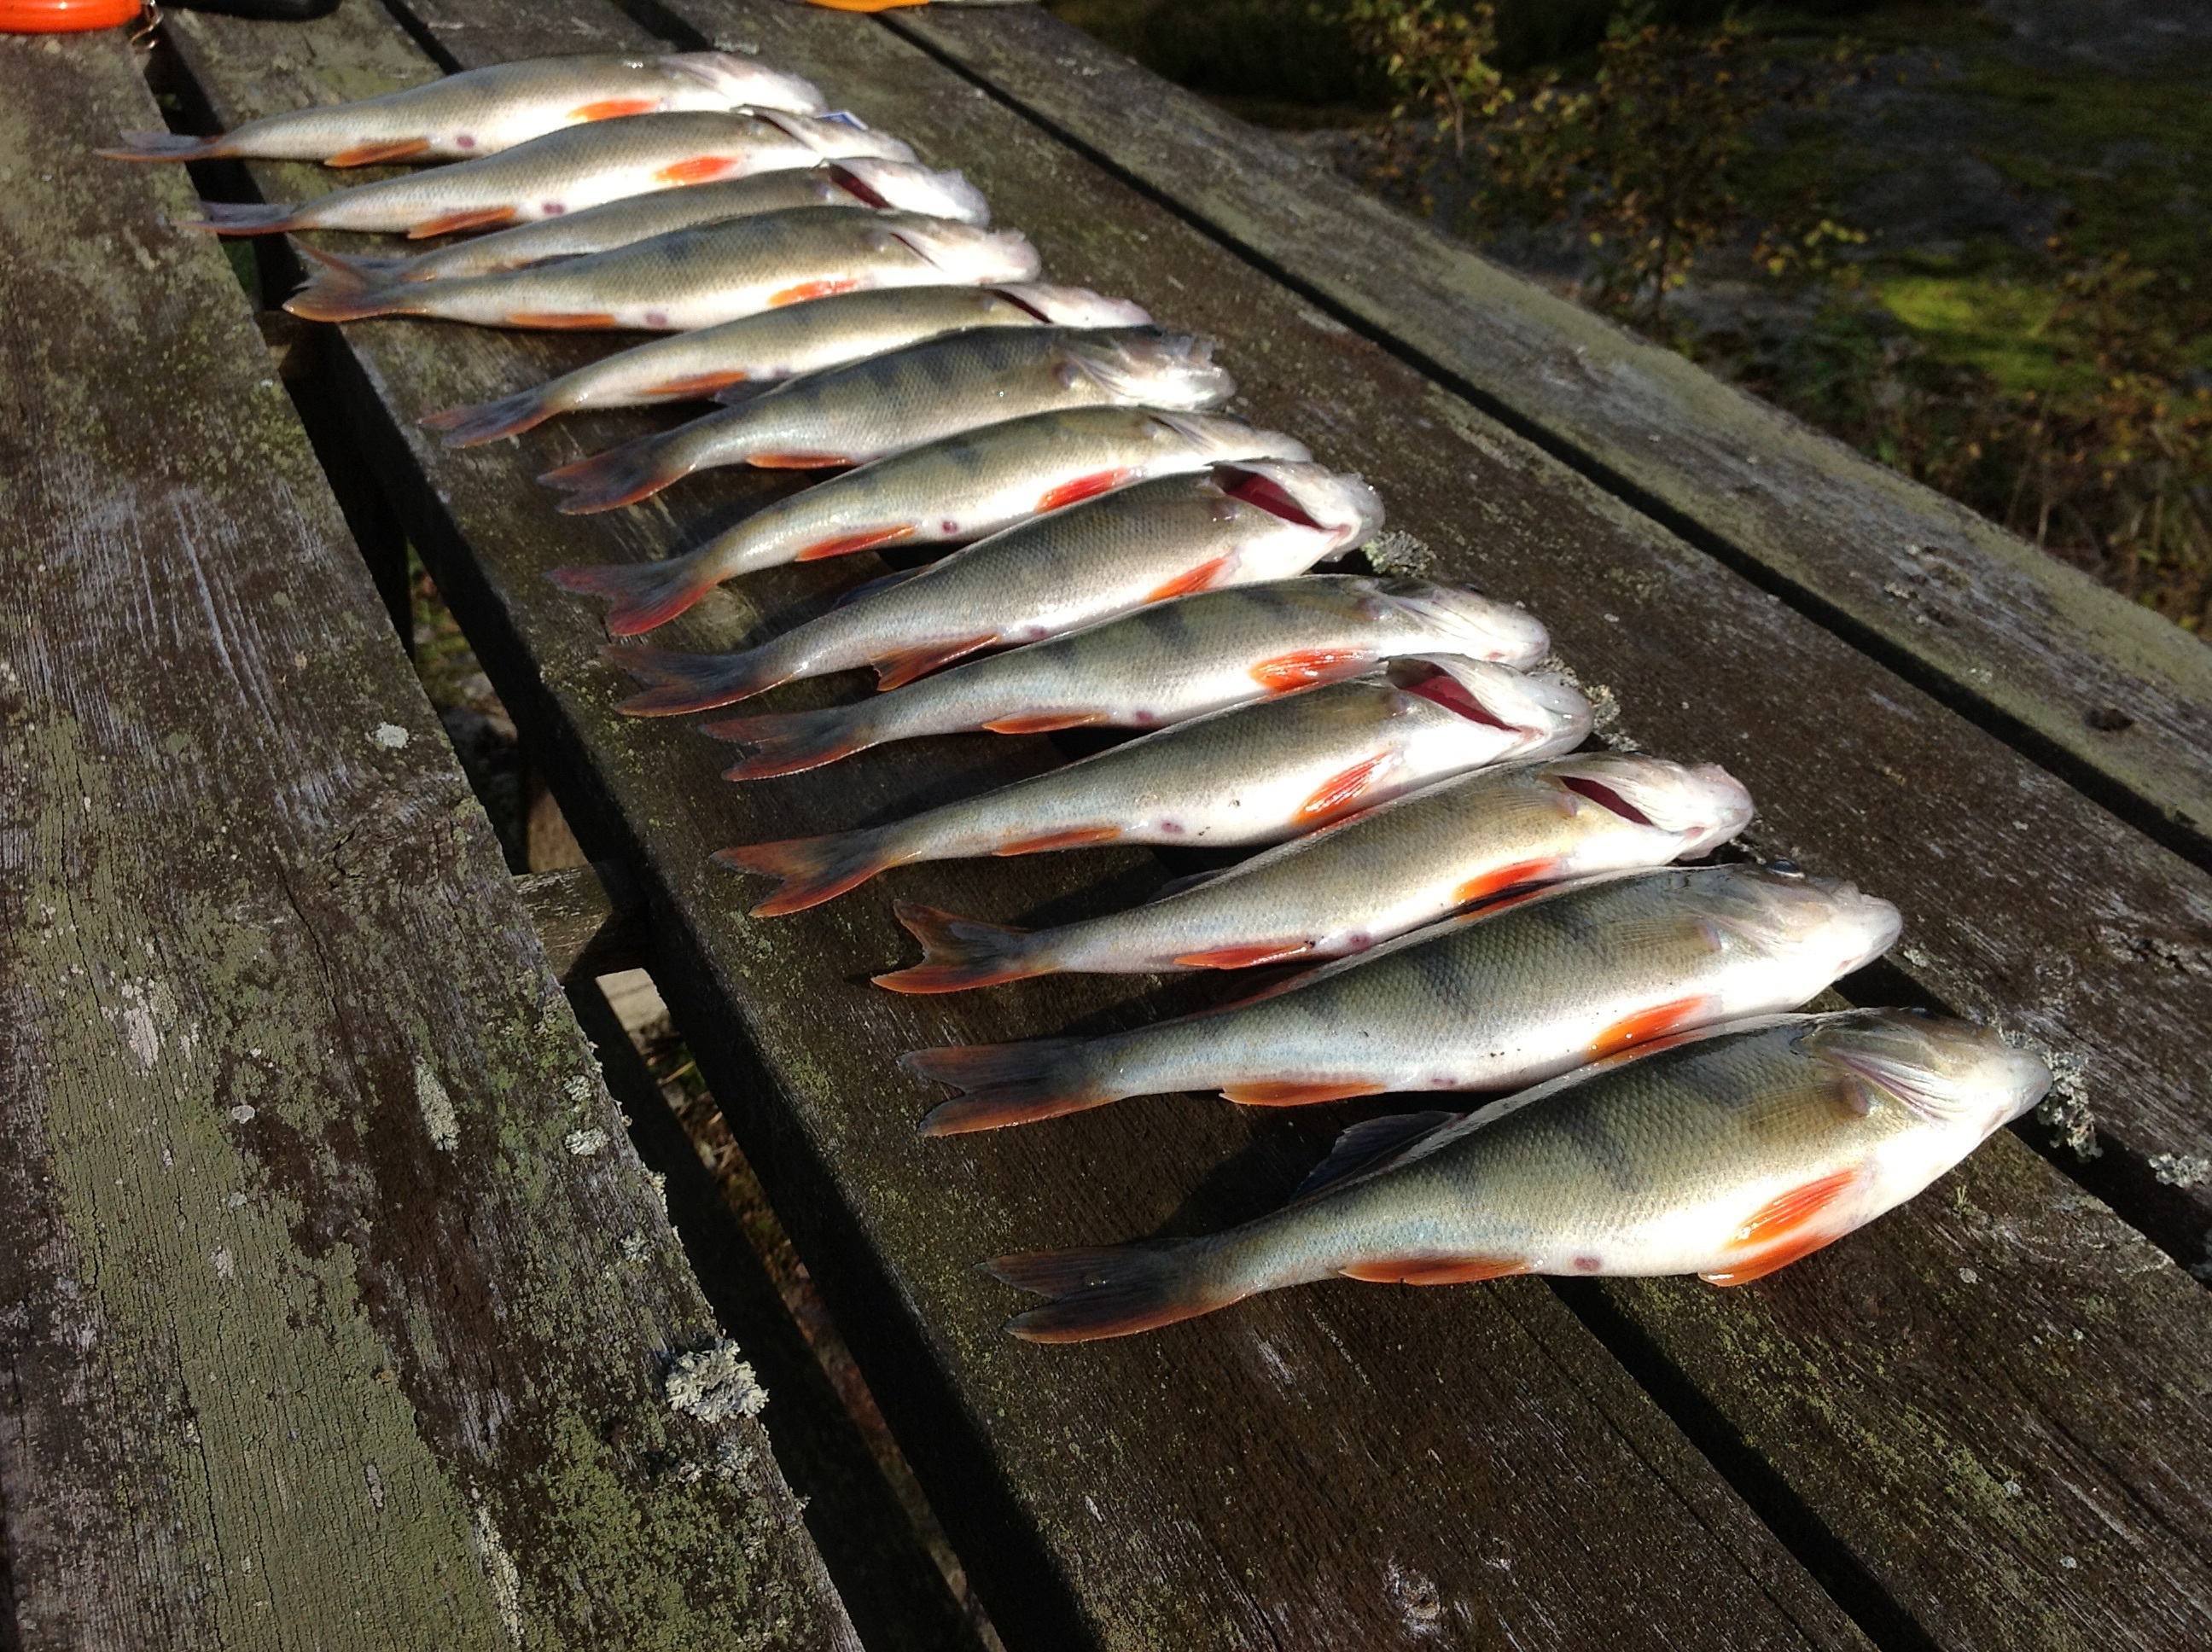
smoke, perch, fish, the catch